AST (publisher)

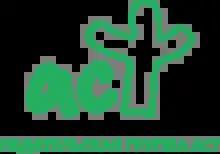

AST is one of the largest book publishing companies in Russia, headed by Oleg Bartenev (Олег Бартенев). It owns a bookstores chain "Bukva" (lit. "A Letter").